Pyotr Shabelsky-Bork

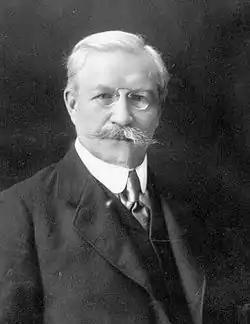
Pavel Milyukov in 1916

On 28 March 1922, Shabelsky-Bork and Taboritsky were the two assassins responsible for the death of Vladimir Dmitrievich Nabokov during a failed assassination. The intended target, Pavel Milyukov, was a leading member of the Constitutional Democratic Party (commonly known as the Kadets), a Russian liberal centrist political party known for their strong support for full citizenship for all of Russia's minorities and Jewish emancipation. The party had been forced to leave the country after Bolshevik victory in the Russian Civil War, and was holding a political conference "in absentia" in Berlin. Nabokov attempted to stop the assassination, but was shot once by Taboritsky and died instantly.